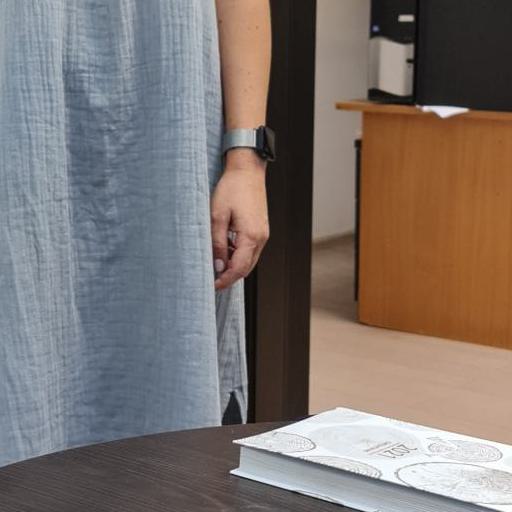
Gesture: no_gesture